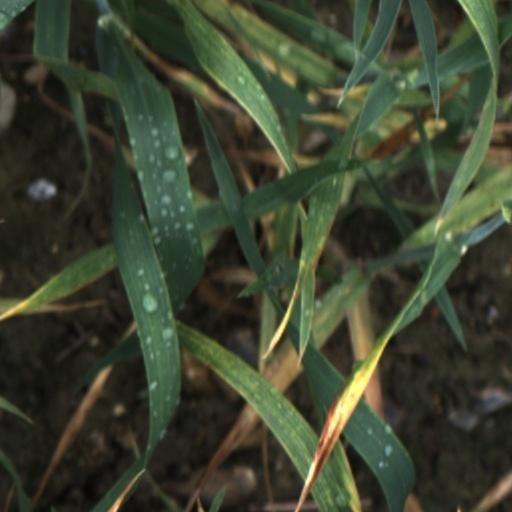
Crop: wheat